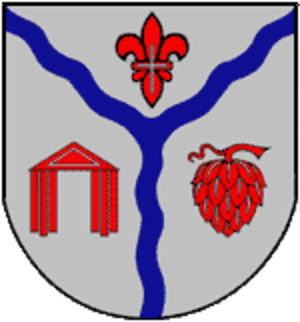
Holsthum est une municipalité allemande située dans le land de Rhénanie-Palatinat et l'arrondissement d'Eifel-Bitburg-Prüm.